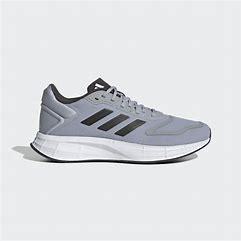
Brand: Adidas
Model: Duramo 10